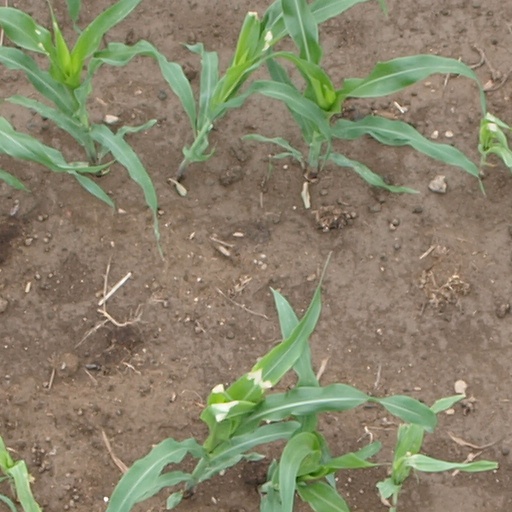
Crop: maize; corn